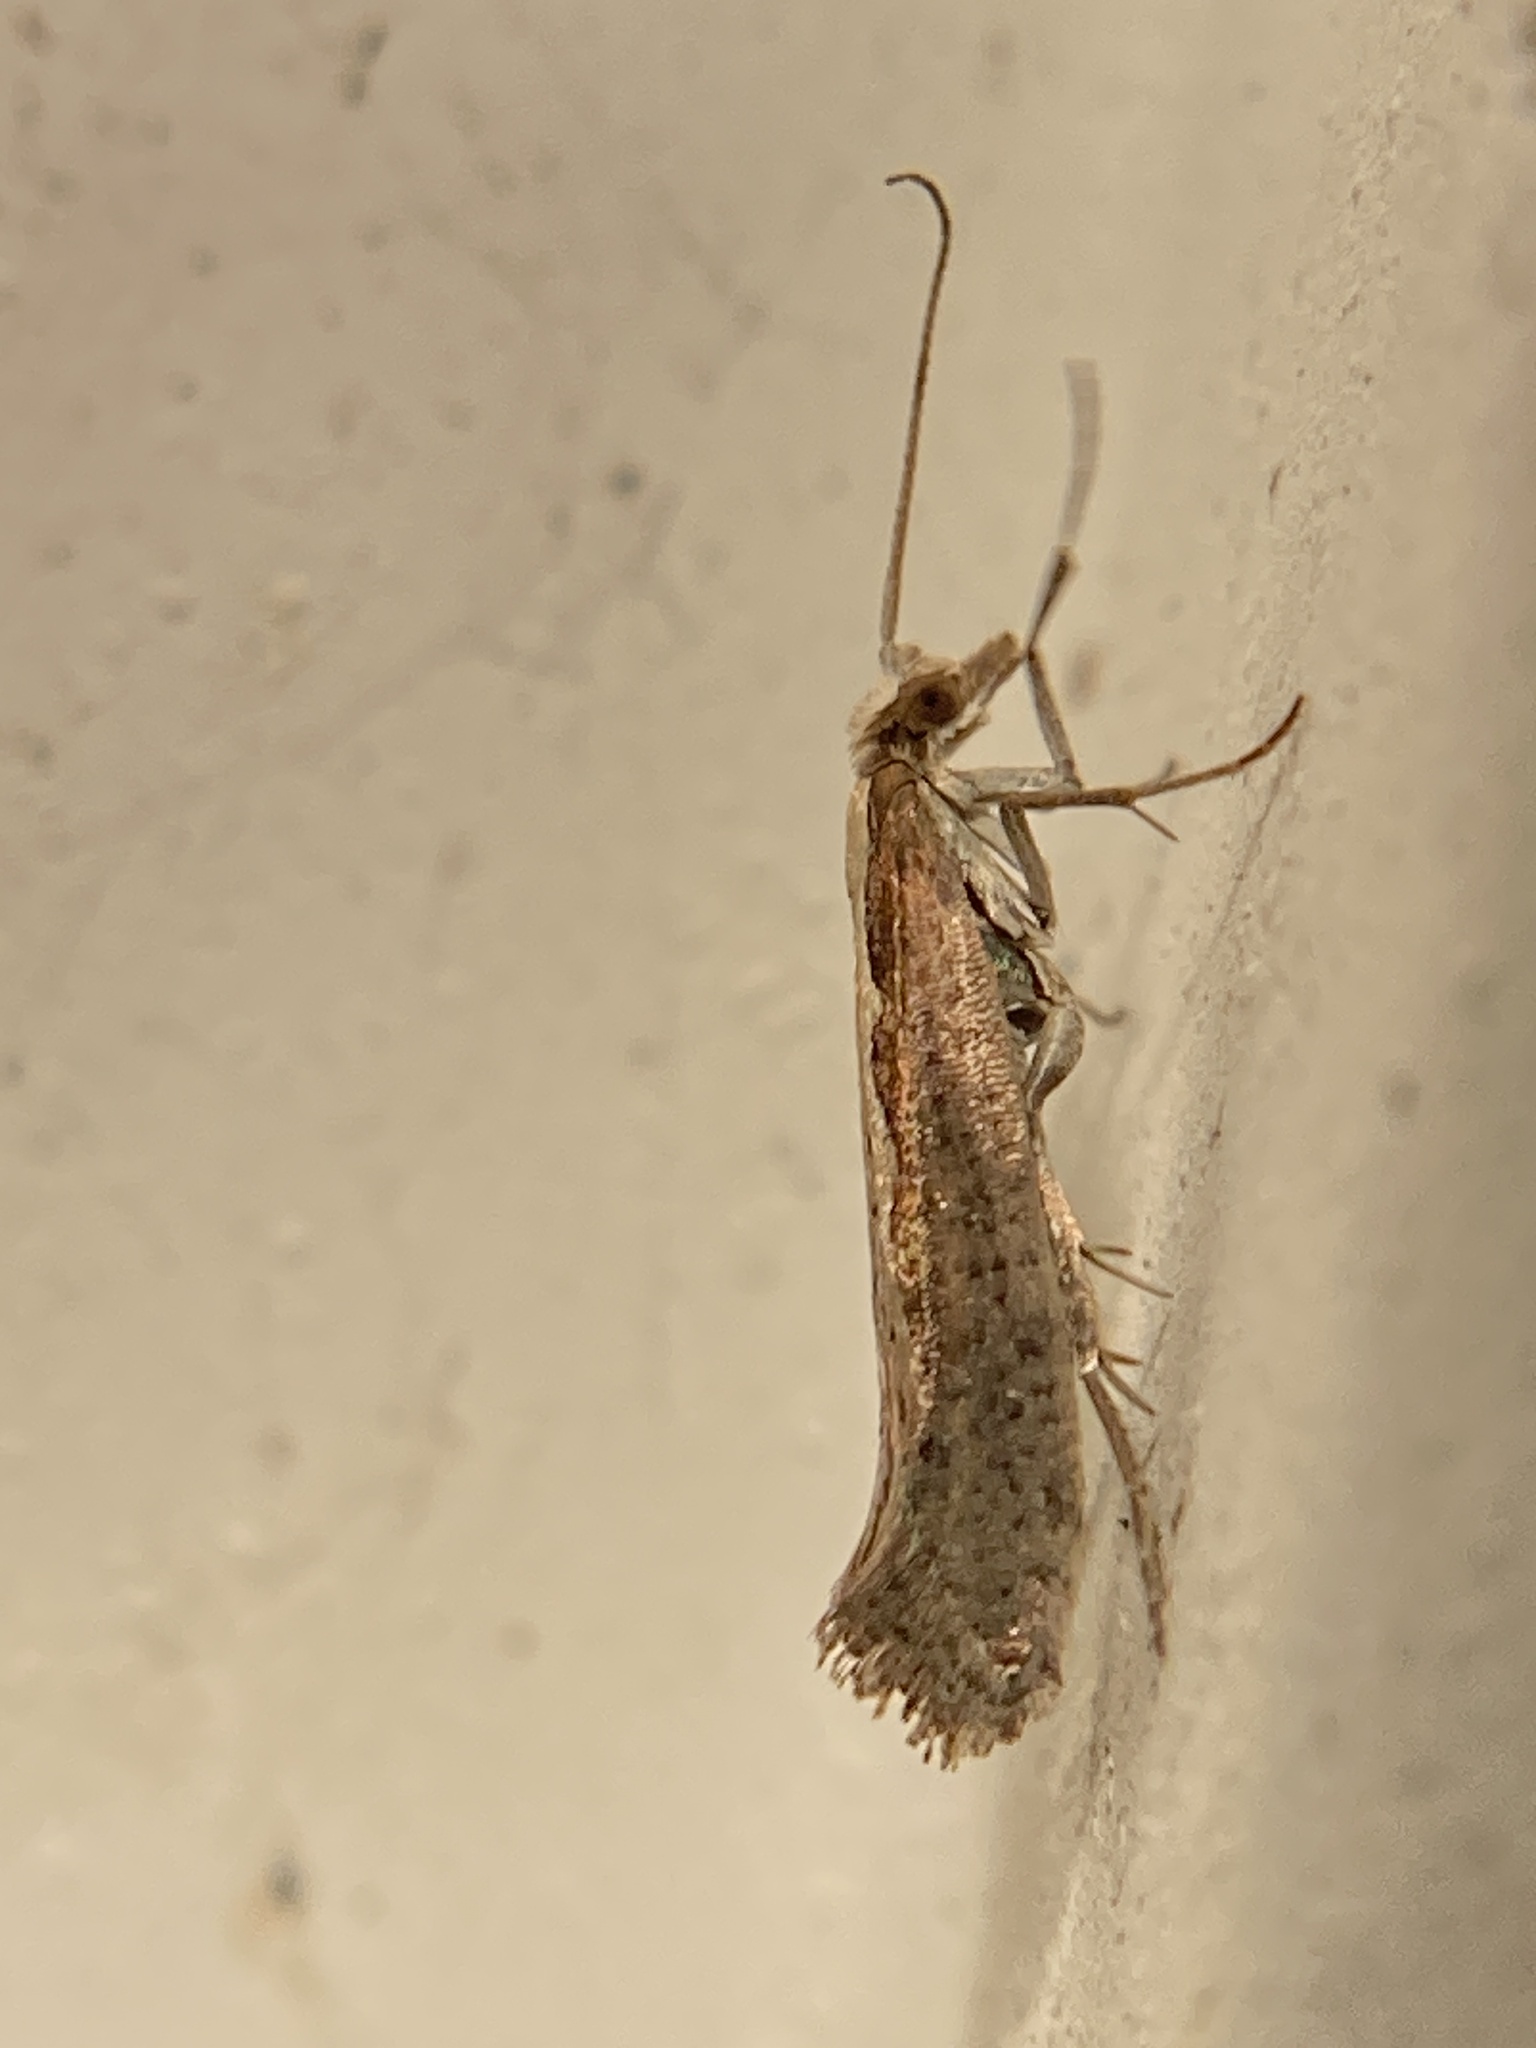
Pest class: diamondback_moth